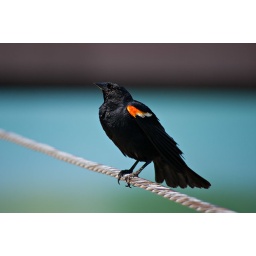
Redwing blackbird in blue